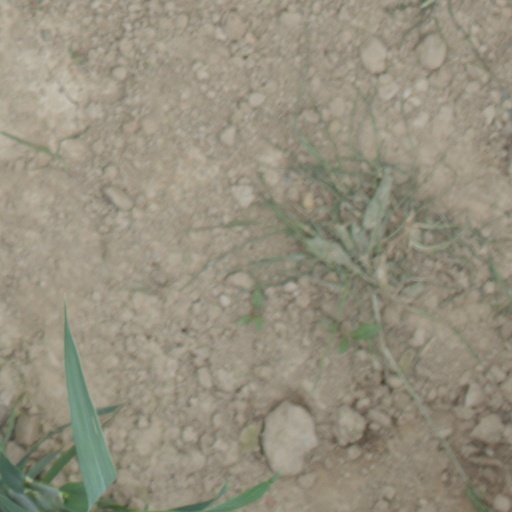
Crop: wheat